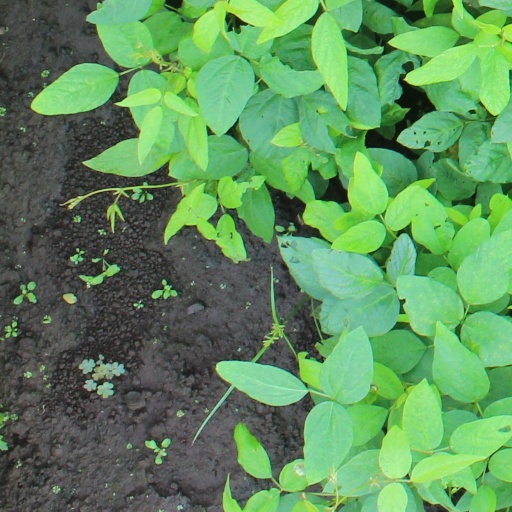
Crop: soybean